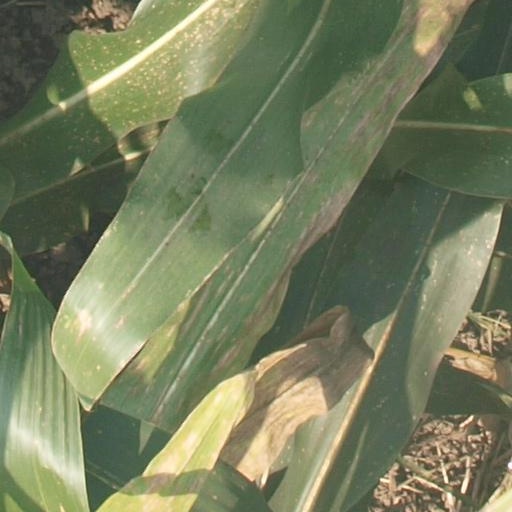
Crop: maize; corn